Hoi Tin Tong

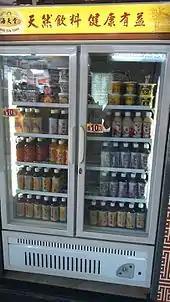
Take-away herbal tea and herbal jelly.

The signature series is the Fresh Herbal Jelly Series. This series includes Hong Kong Traditional Herbal Jelly, turtle jelly (Gui Ling Gow) and Fritillaria Bulb (Chuan Bei) Herbal Jelly.